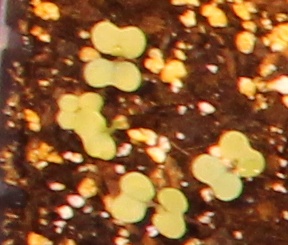
Label: Canola